Treasure of the Holy Crosses

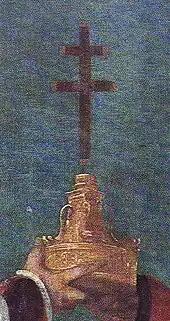
Bernardino delle Croci's pedestal in Moretto's Holy Cross Standard.

The difference in style and craftsmanship between the pedestal and the reliquary appears obvious, even from the point of view of materials and technique of execution. A noble sense of construction is dominant in the pedestal: the decoration, though very rich and detailed, is only an addition to the predominant architectural concept borrowed from the centrally planned churches, with spiritual significance already very much in vogue in central Italy at the time and which was developing with increasing vitality also in Lombardy. The workmanship is meticulous, subtle, typical of the decorative style that characterized the Lombard Renaissance, but it fails to distract from the architectural scheme. In Delle Croci's reliquary, however, some Gothicizing elements remain, detectable in the various pinnacles, especially in those on the second level, and in the general conception of the architectural parts, nothing more than a pure formal translation of the Gothic biforas and cusps used in coeval (if not even later) works such as the Cross of San Faustino or the reliquary of the Holy Thorns. The work, therefore, stands qualitatively as one of the greatest achievements of Lombard proto-Renaissance goldsmithing.